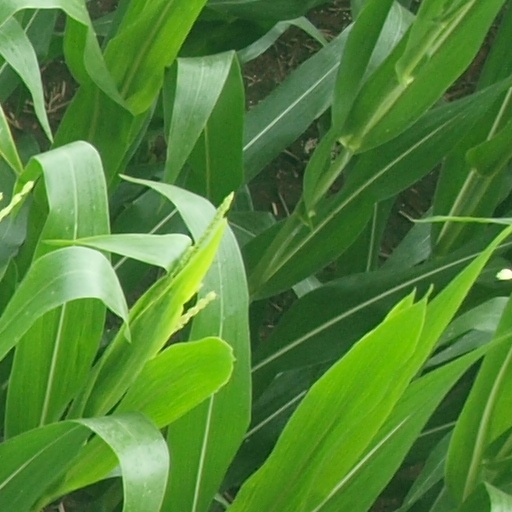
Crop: maize; corn